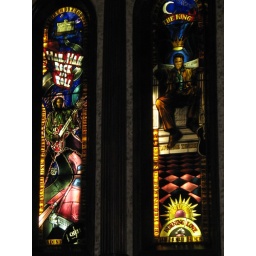
Stained glass windows of two legends in music.